Lincoln Hall (Portland, Oregon)

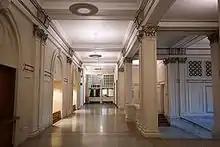
Interior of Lincoln Hall

Originally, the Vanport Extension Center intended to move into Lincoln Hall in the fall of 1951, but delays in construction of the new Lincoln High School forced the extension center to wait. The building was remodeled by E. Carl Schiewe for approximately $113,000, and was ready in September 1952 for the school to move in. Upon moving, Vanport Extension Center joined the Portland Extension Center, which had held night classes in Lincoln Hall for some time. Shortly after moving to Lincoln Hall, the two extension centers merged into Portland State Extension Center. In 1955, the extension center became a college by 1955 Senate Bill 1 and subsequently named Portland State College. The college was "located on the site of the former Lincoln High School and any areas in the vicinity of such property."